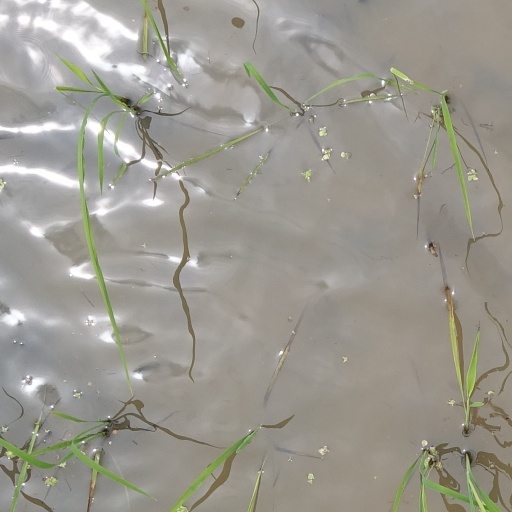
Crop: rice